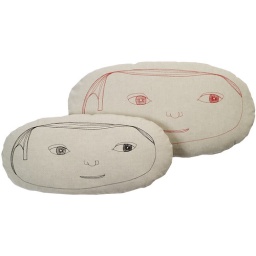
Male large oval(24&amp;quot;): shown in Natural organic cotton with red stitch $124Male small oval(20&amp;quot;): shown in Natural organic cotton with black stitch $110Zipper closure, feather/down inserts